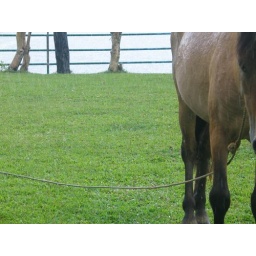
horse standing in the rain